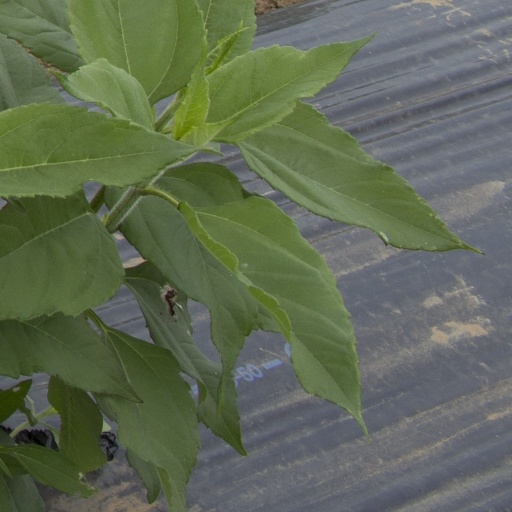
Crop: Jerusalem artichoke